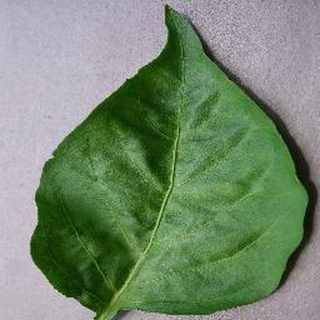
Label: healthy_bell_pepper